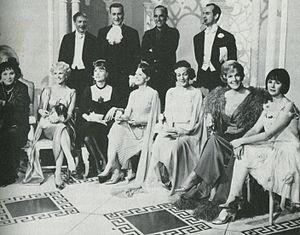
Mona Malm est une actrice suédoise, de son vrai nom Mona Kristina Ericsson, née le 24 janvier 1935 à Stockholm.
Max Goldstein est un costumier et décorateur allemand, né le 22 mars 1925 à Berlin, mort le 4 avril 2008 à Stockholm.